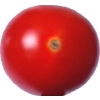
Label: tomato_cherry_red